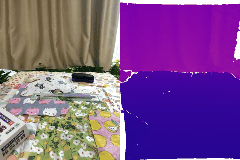
Label: tooth_brush